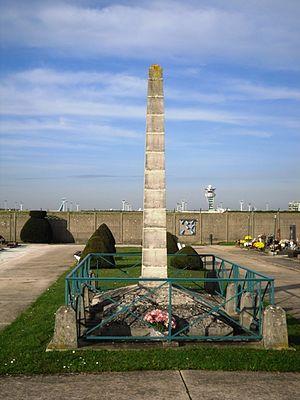
La pyramide sépulcrale du Maréchal de Vaux à Paray-Vieille-Poste (91)
Cet article recense les monuments historiques de l'Essonne, en France.
Le monument sépulcral du maréchal de Vaux, parfois connu comme la pyramide commémorative du maréchal de Vaux, est le cippe du maréchal de France Noël de Jourda de Vaux situé dans le nouveau cimetière de Paray-Vieille-Poste, dans l'Essonne en France.
Liste des pyramides françaises par localisation.
Paray-Vieille-Poste est une commune française située à dix-sept kilomètres au sud de Paris dans le département de l’Essonne en région Île-de-France.